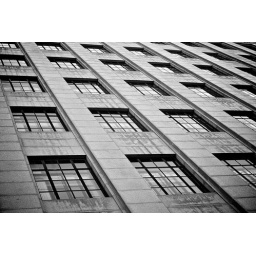
lots of windows in a big-ass building on newbury street